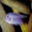
Label: aquarium_fish